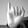
ASL letter: I